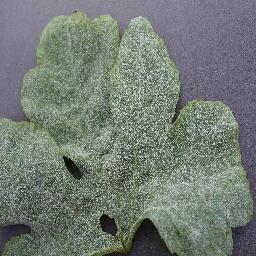
Label: Squash___Powdery_mildew